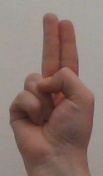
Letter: taa